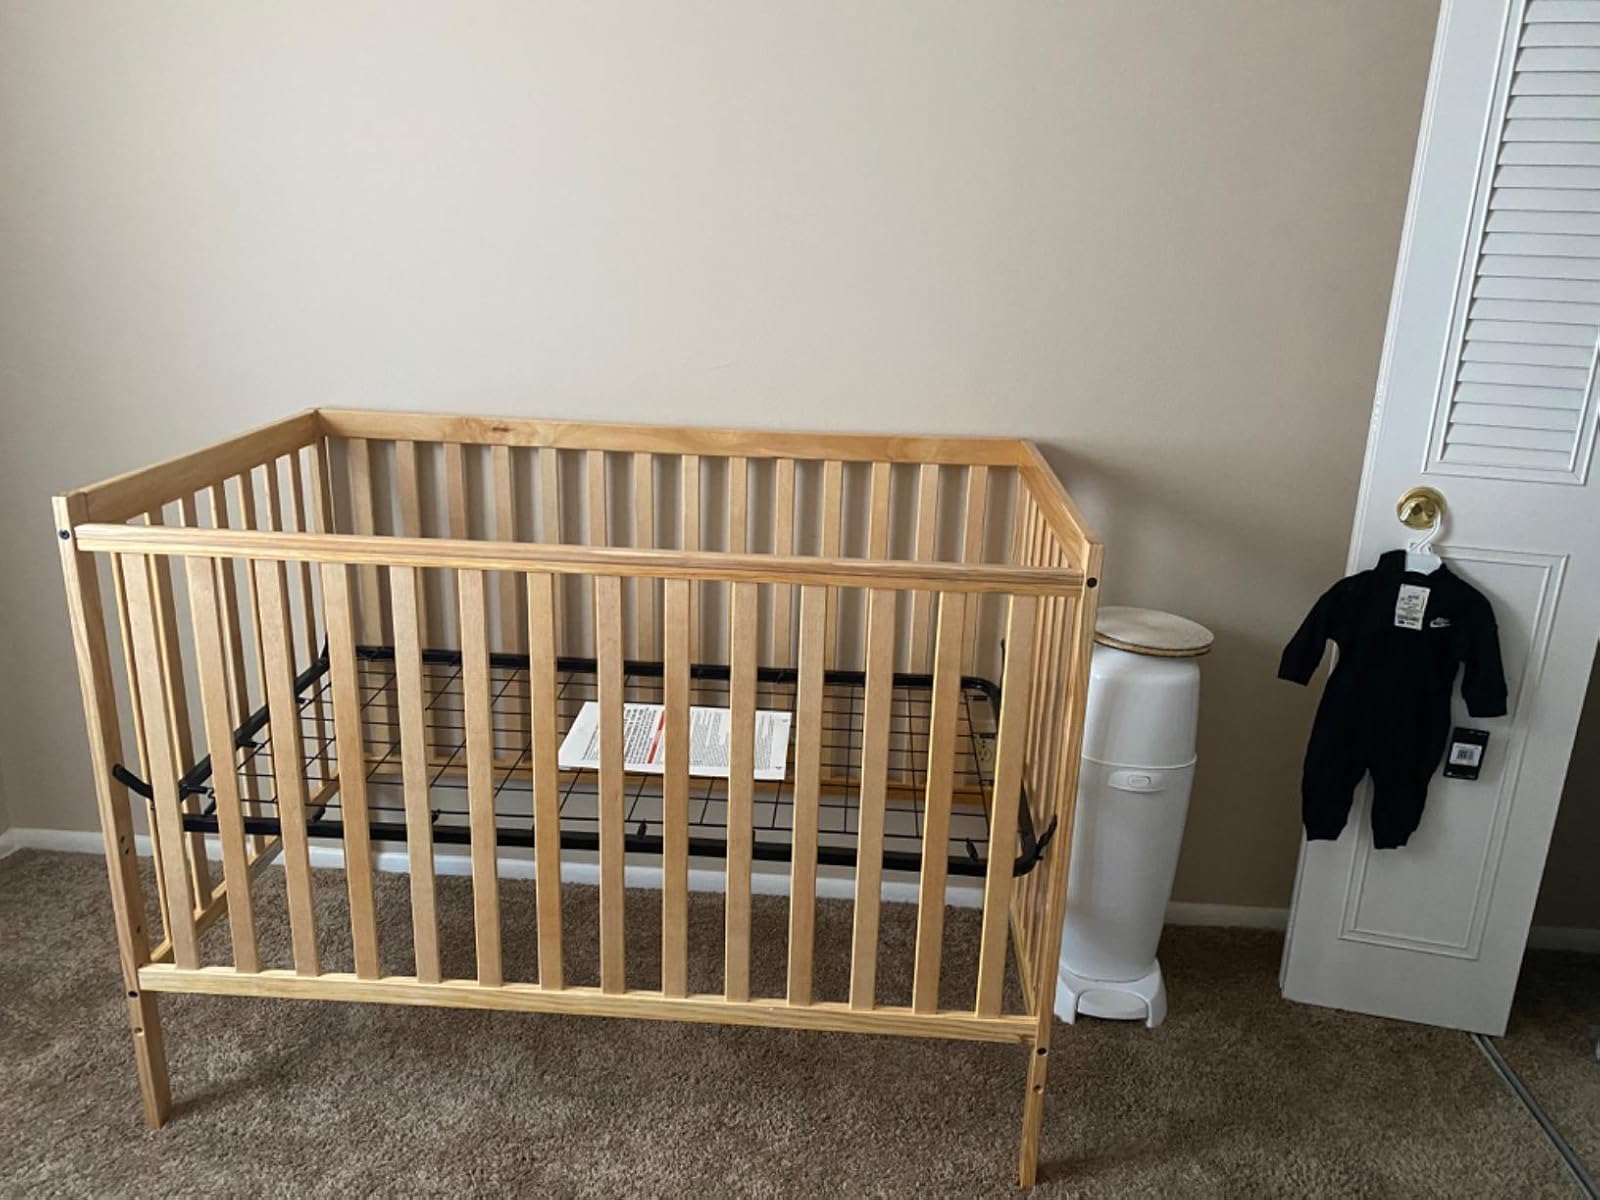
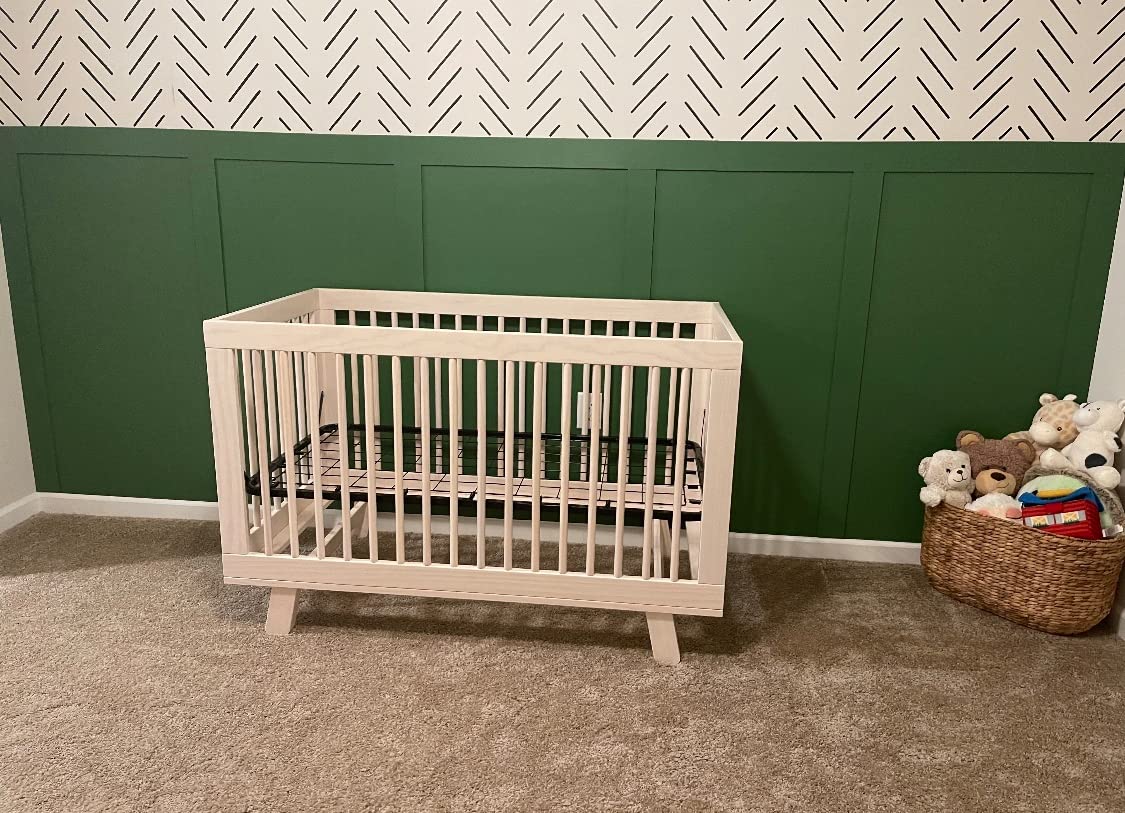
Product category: products_crib
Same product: no